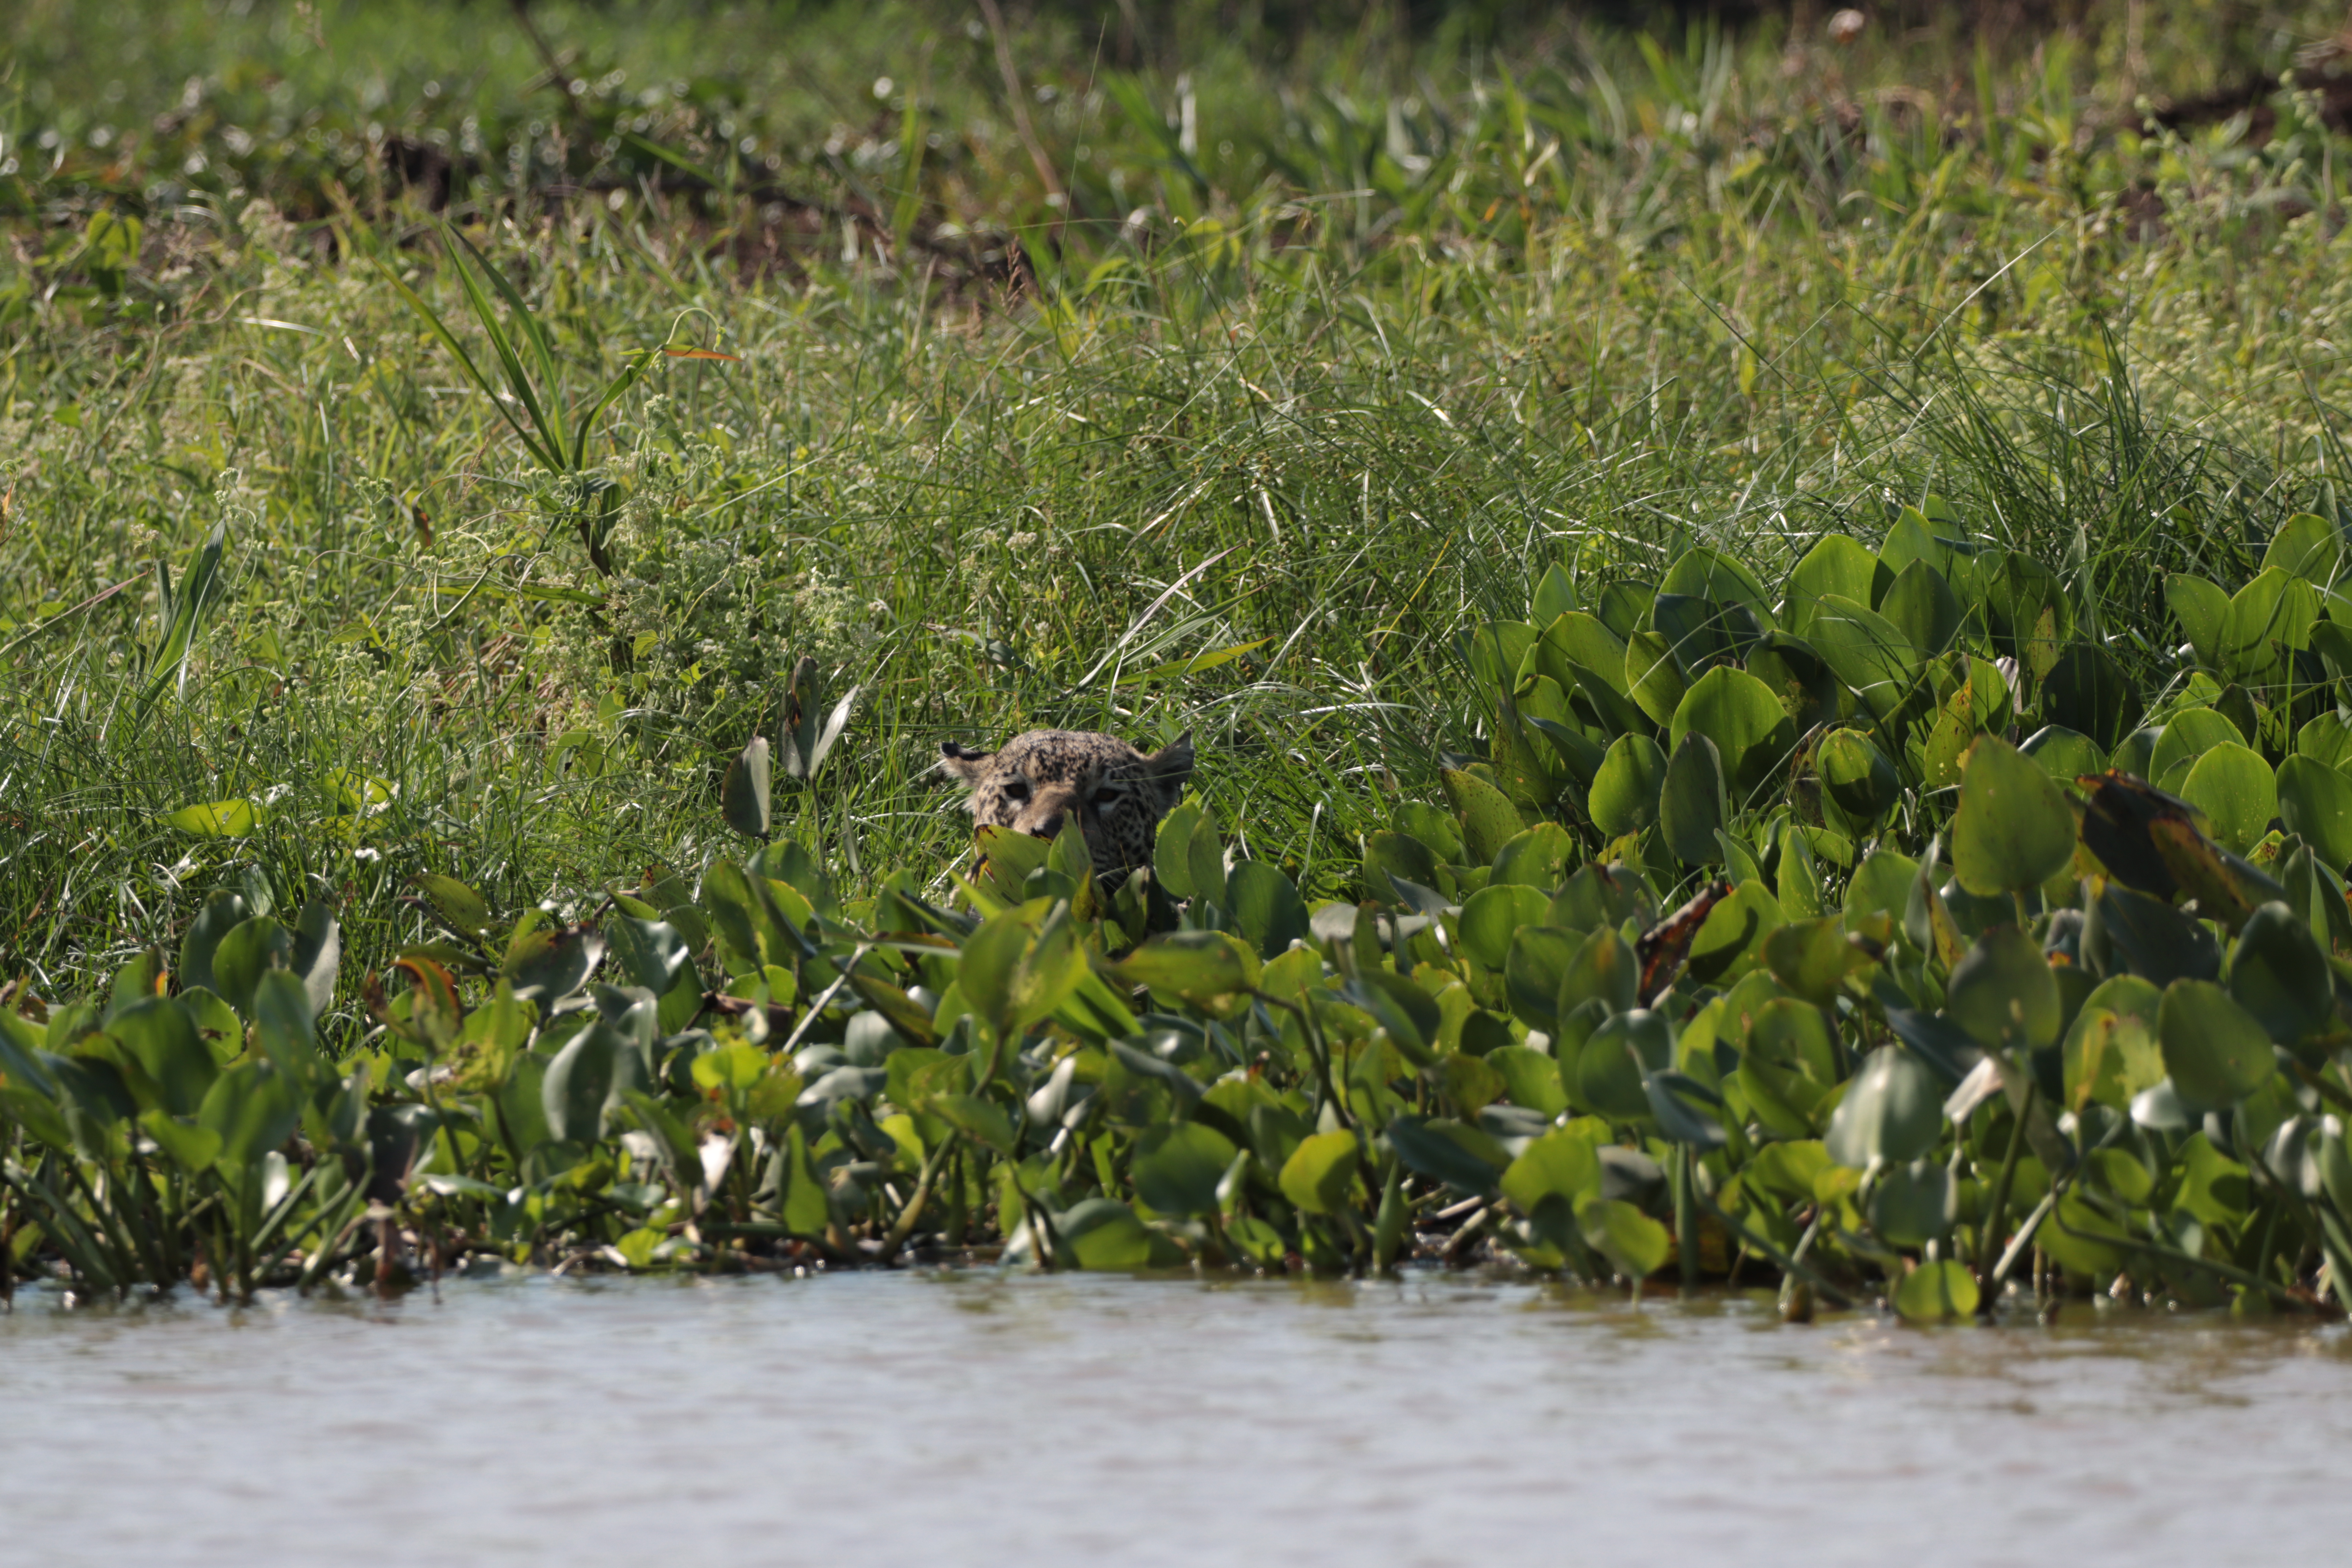
Jaguar: Marcela